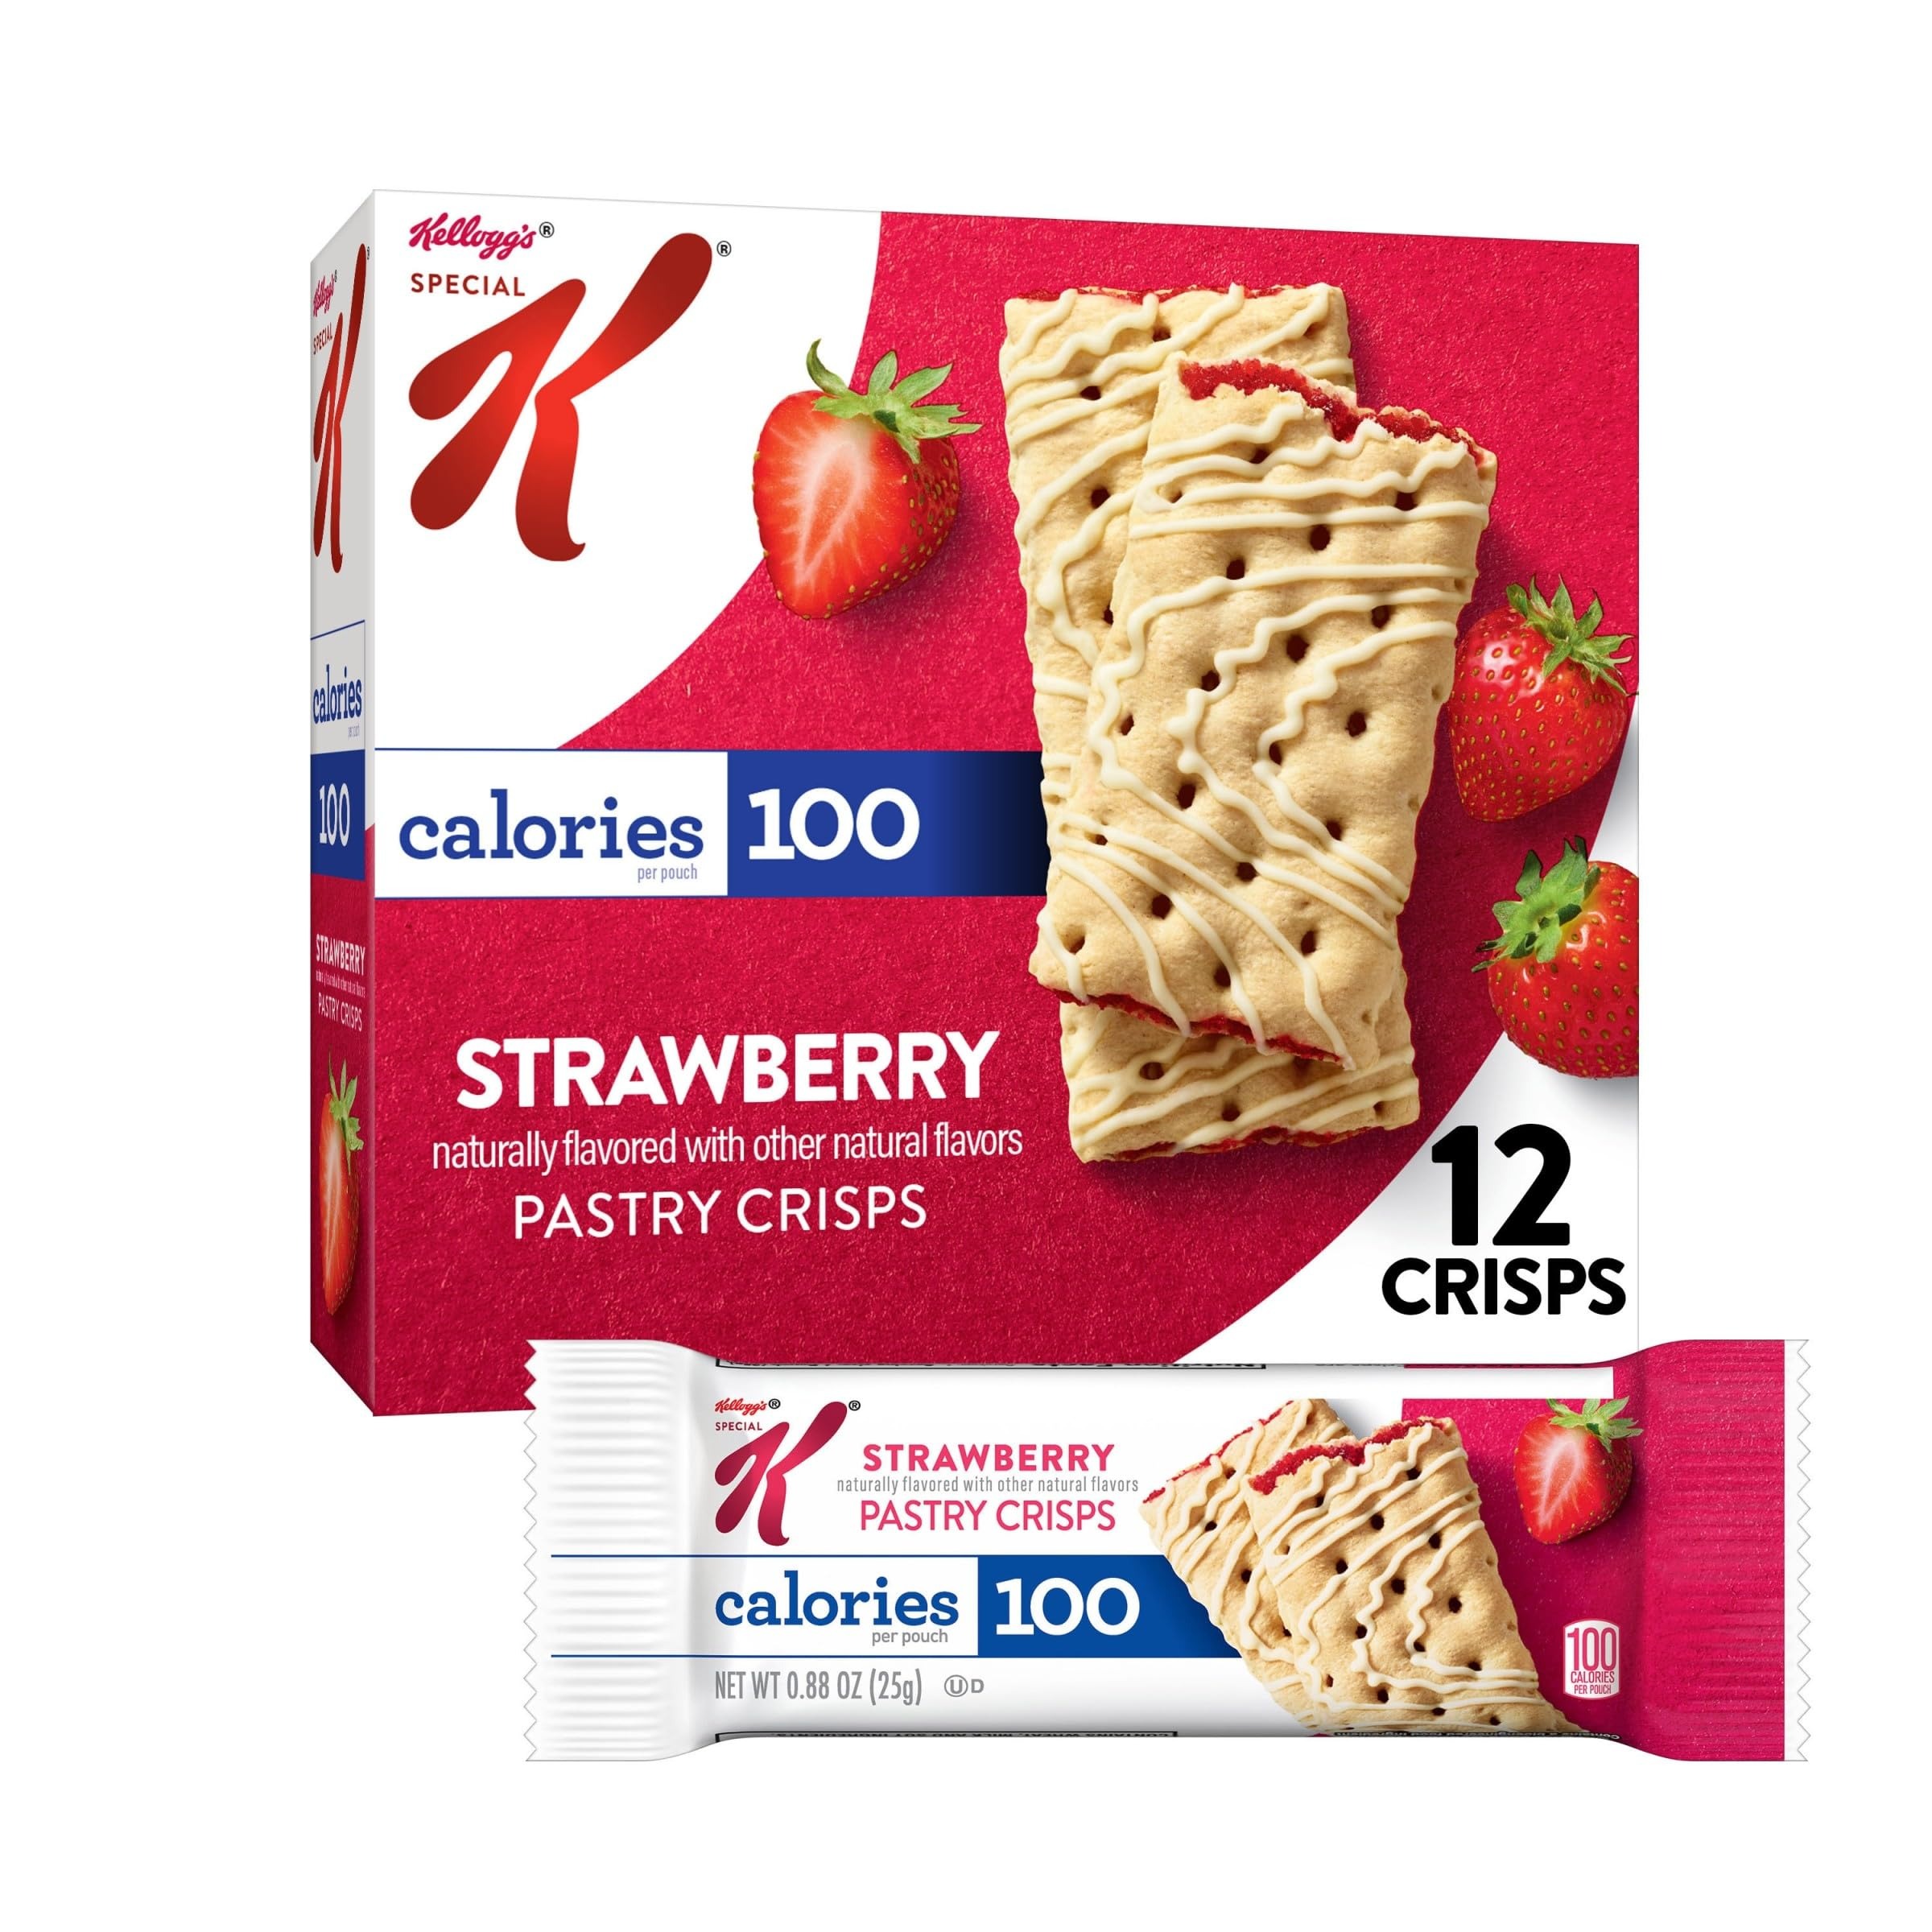
Item Name: Special K Bar Pastry Crisps, 100 Calorie Snacks, Breakfast Bars, Strawberry, 5.28oz Box (12 Crisps)
Bullet Point 1: Dessert-inspired snack with 100 calories per serving and sweet deliciousness in every bite
Bullet Point 2: A combination of light, flaky pastry crust, icing drizzle and gooey strawberry-flavored filling
Bullet Point 3: Contains 7g sugar (2g sugar alcohol) per serving; No synthetic colors or dyes; Kosher Dairy; Contains wheat, milk and soy ingredients
Bullet Point 4: Enjoy at home or on-the-go; Pack as a sweet snack, midday treat or tasty break at work, in the car, after class and just about anywhere
Bullet Point 5: Includes one, 5.28oz box containing 12 pastry crisps; Six pouches total, two pastry crisps per pouch; Packaged for freshness and great taste
Value: 5.28
Unit: Ounce

Price: 3.94